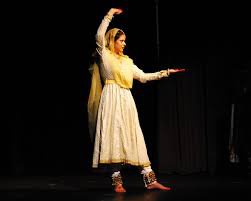
Dance form: kathak